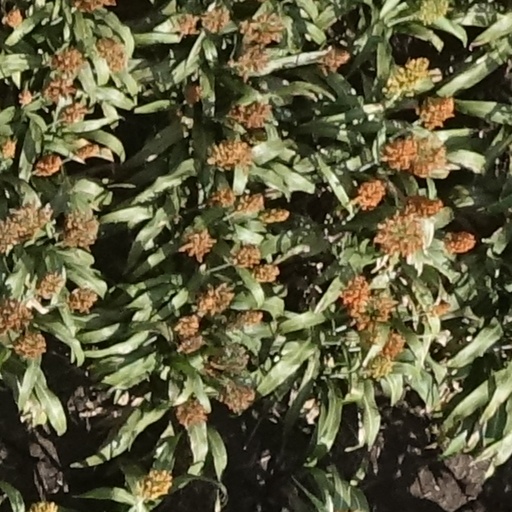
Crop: sorghum